Redvers Buller

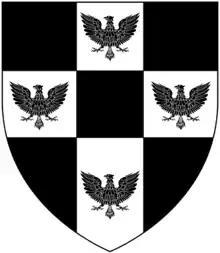
Arms of Buller: "Sable, on a cross argent quarter pierced of the field four eagles displayed of the first"

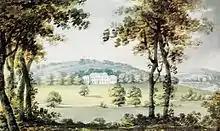
"Downes, seat of James Buller Esq", watercolour by Rev. John Swete, dated 1797

Buller was the second son and eventual heir of James Wentworth Buller (1798–1865), MP for Exeter, by his wife Charlotte Juliana Jane Howard-Molyneux-Howard (d.1855), third daughter of Lord Henry Thomas Howard-Molyneux-Howard, Deputy Earl Marshal and younger brother of Bernard Howard, 12th Duke of Norfolk. Redvers Buller was born on 7 December 1839 at the family estate of Downes, near Crediton in Devon, inherited by his great-grandfather James Buller (1740–1772) from his mother Elizabeth Gould, the wife of James Buller (1717–1765), MP.